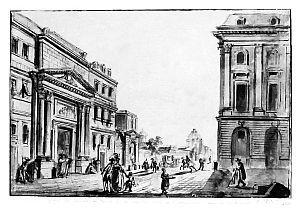
Rue saint-Honoré. A gauche, l'entrée des Feuillants, à droite la direction de la place Vendôme. Au fond le dome de l'Assomption
La guillotine est une machine de conception française, inspirée d’anciens modèles de machines à décapitation, et qui fut utilisée en France pour l’application officielle de la peine de mort par décapitation, puis dans certains cantons de Suisse, en Grèce, en Suède, en Belgique et en Allemagne. En France, une guillotine fonctionna à la prison des Baumettes pour la dernière fois en septembre 1977, et fut remisée définitivement, après l’abolition de la peine de mort en 1981, au Centre pénitentiaire de Marseille.
Le monastère royal de Saint-Bernard, plus connu sous le nom de couvent des Feuillants, était un monastère parisien fondé en 1587 par Henri III pour les religieux de l'ordre cistercien réformé des Feuillants. Situés rue Saint-Honoré, derrière les actuels nᵒˢ 229-235 de cette rue, près de l'angle de l’actuelle rue de Castiglione, ses bâtiments ont été rasés au début du XIXᵉ siècle.